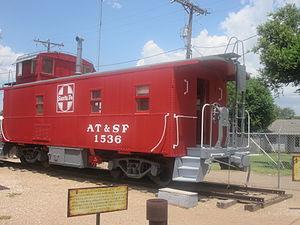
L’Atchison, Topeka and Santa Fe Railway, souvent abrégé en Santa Fe, était l'une des plus grandes compagnies de chemin de fer des États-Unis. La compagnie fut créée en février 1859. Bien que ce chemin de fer fut baptisé en partie du nom de la capitale du Nouveau-Mexique, sa ligne principale n'y passa jamais à cause de la difficulté du terrain ; Santa Fe ne fut reliée que par un embranchement depuis Lamy. La première ligne du Santa Fe relia la frontière du Kansas et du Colorado en 1873, et atteignit Pueblo, dans le Colorado, en 1876. Afin d'assurer la rentabilité du chemin de fer, le Santa Fe ouvrit des agences immobilières afin de vendre des fermes sur les terres que lui avait allouées le Congrès. Ces nouvelles fermes allaient entraîner une demande de transport ferroviaire aussi bien de marchandises que de voyageurs.